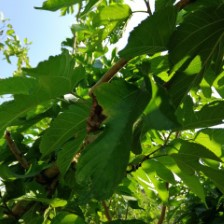
Variety: RedKing